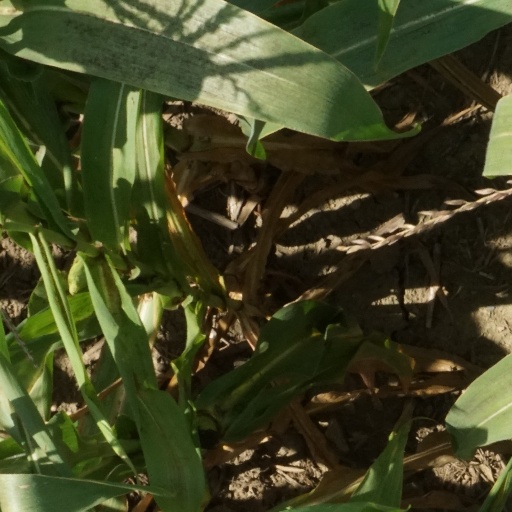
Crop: maize; corn